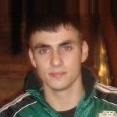
Age: 18